Edward Faitoute Condict Young

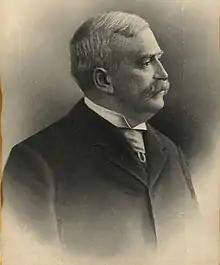

Edward Faitoute Condict Young (January 25, 1835 – December 6, 1908), or E.F.C. Young, was a banker, manufacturer and politician, who unsuccessfully sought the Democratic nomination for Governor of New Jersey in 1892. He was president of First National Bank in Jersey City until his death in 1908.